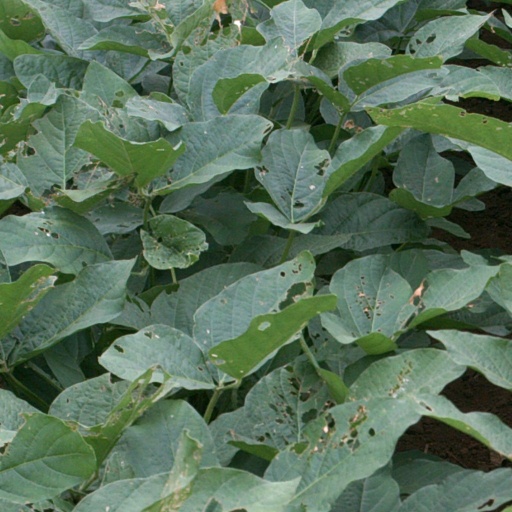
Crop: soybean